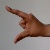
The image shows a hand gesture representing the letter 'Z' in Indian Sign Language.